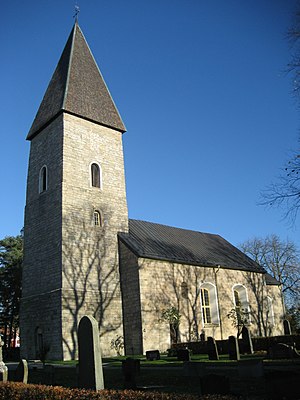
Örebro kommun / Galleri
Örebro er en kommune landskapet Närke i det svenske län Örebro län. Kommunens administrationscenter ligger i byen Örebro.